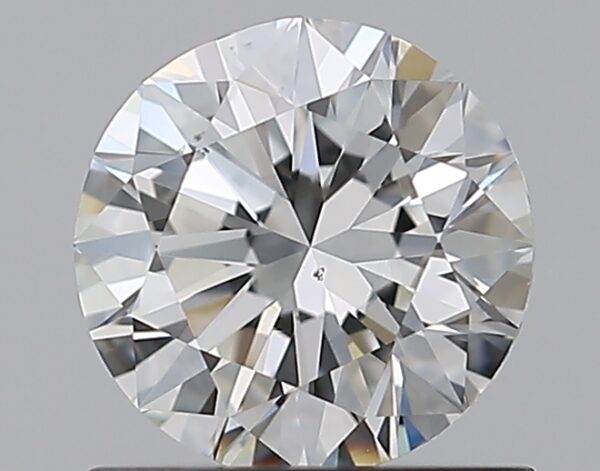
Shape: round
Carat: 0.9
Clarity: VS2
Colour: G
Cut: VG
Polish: VG
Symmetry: GD
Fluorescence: N
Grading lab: GIA
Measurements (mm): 6.08 x 6.12 x 3.83